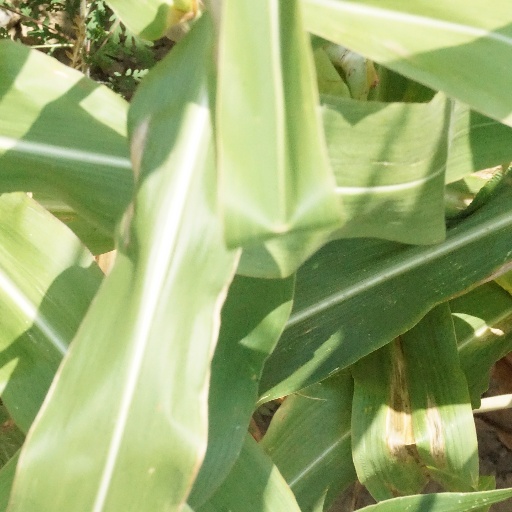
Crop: maize; corn